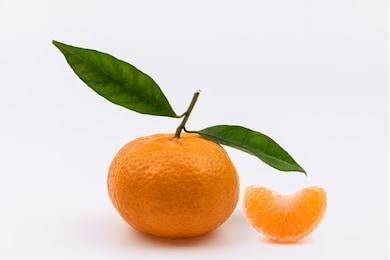
Label: mandarine